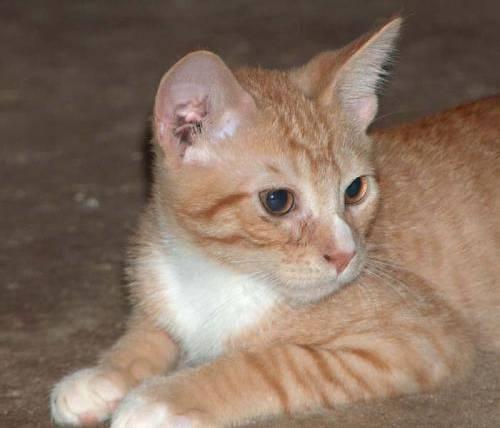
cat